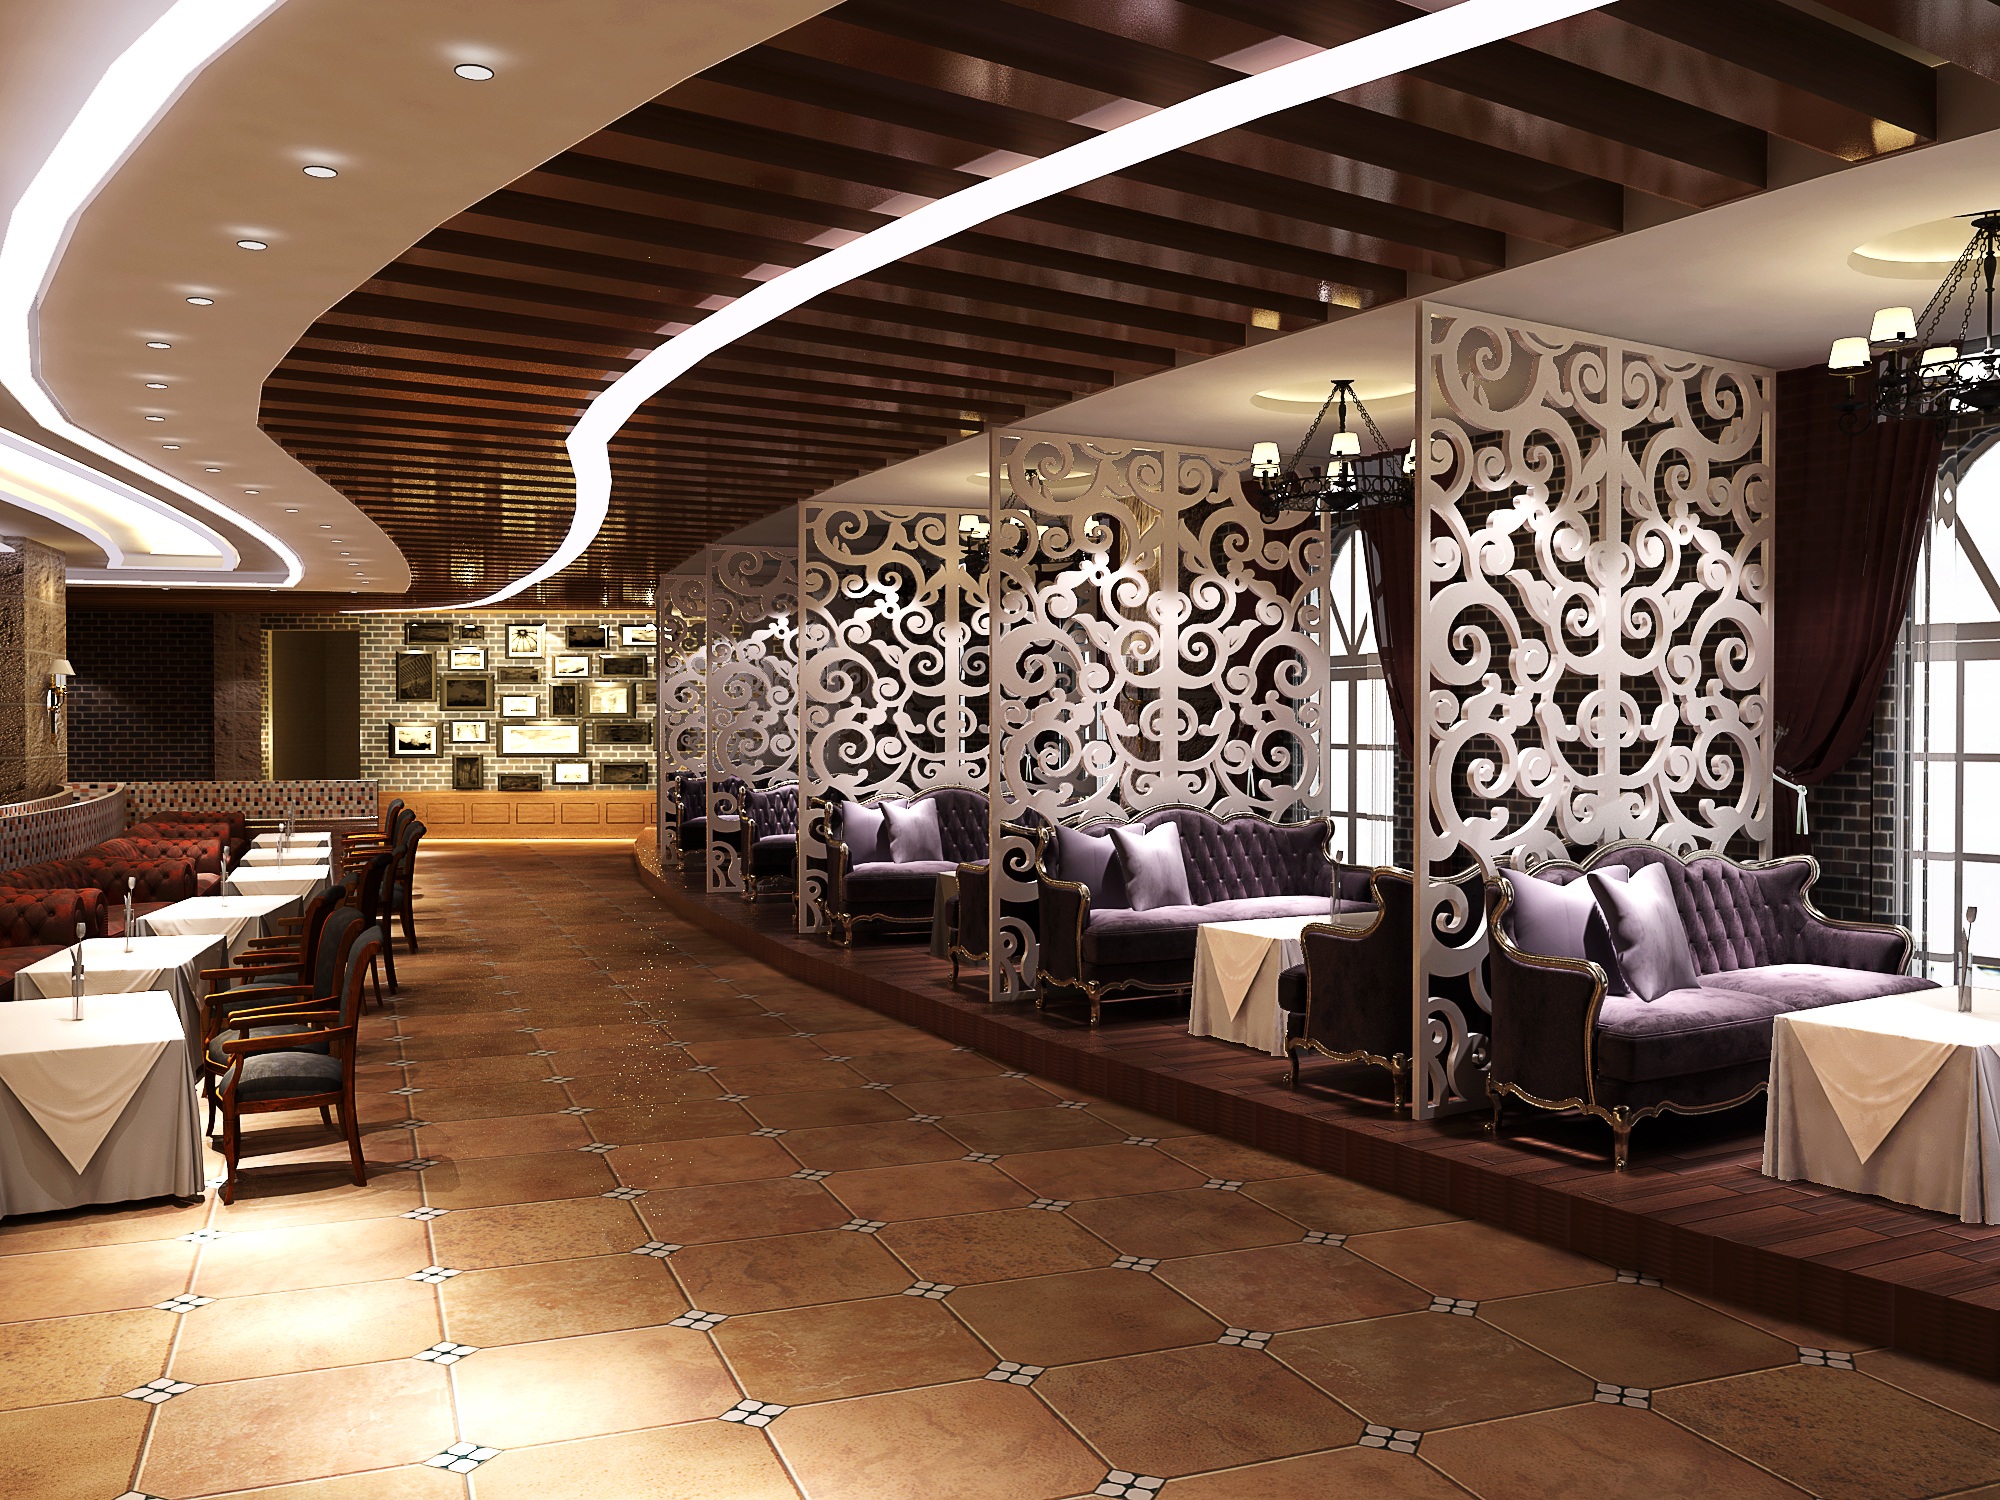
cafe, retro, purple, auditorium, ceiling, hall, indoor, living room, room, interior design, design, ballroom, lobby, convention center, restaurant design, function hall, conference hall